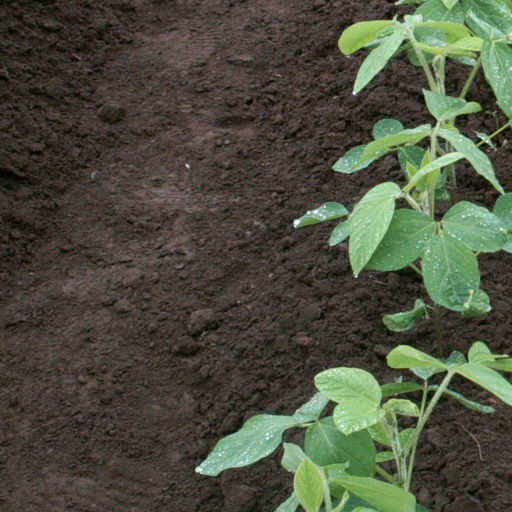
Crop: soybean